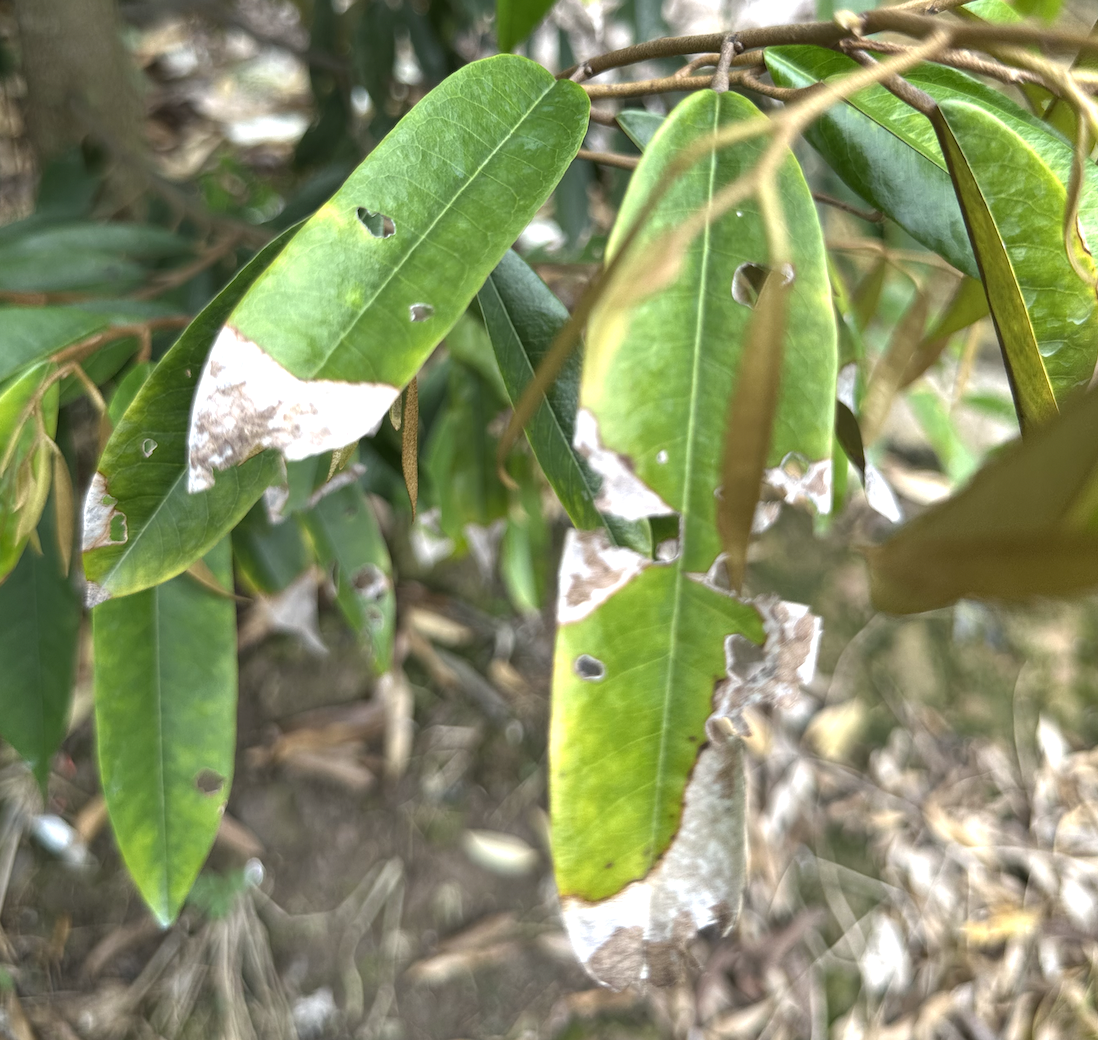
Label: anthracnose_disease